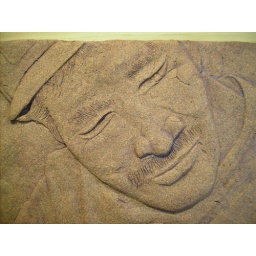
I called it &amp;quot;Pau Hana&amp;quot;. It was from a picture in a coffee table book that I had.